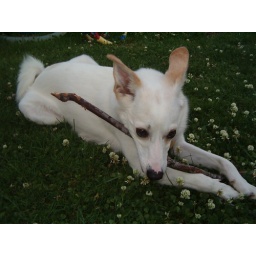
My old dog Coby chewing a stick (he dug under fence and ran away, and we never found him &amp;gt;.&amp;lt;)